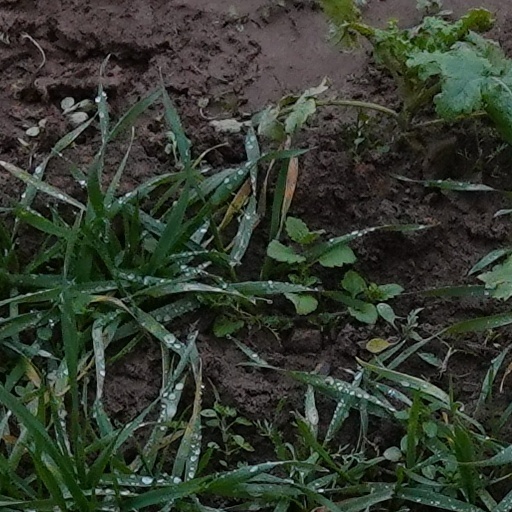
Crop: wheat